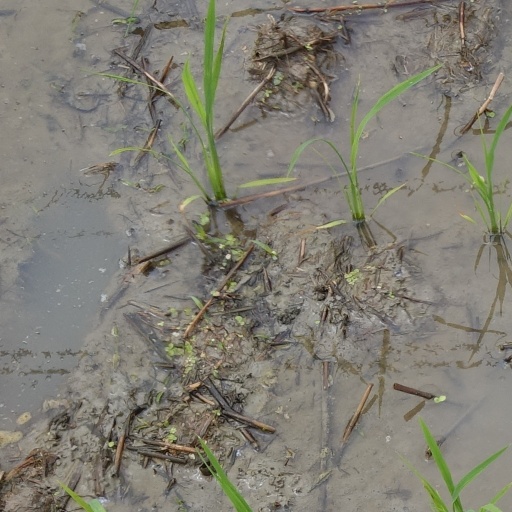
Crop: rice